Sahpresa

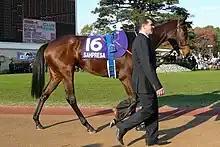
Sahpresa in 2010

Sahpresa (11 February 2005-23 March 2020) is an American-bred, French-trained Thoroughbred racehorse and broodmare best known for winning three consecutive runnings of the Group One Sun Chariot Stakes at Newmarket Racecourse. Sahpresa was unraced as a two-year-old, but raced until the age of six, winning eight of her twenty-two races. Apart from the Sun Chariot Stakes she won the Prix du Pin in 2010 and the Prix du Palais-Royal in 2011. She also competed in Asia, where she picked up large sums in place money when finishing third in Mile Championship (twice) and the Hong Kong Mile. She was retired from racing at the end of the 2011 season.